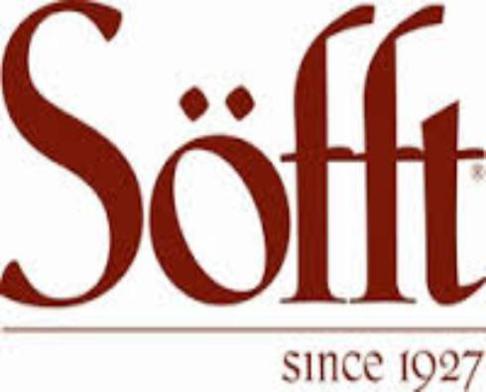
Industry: Clothes